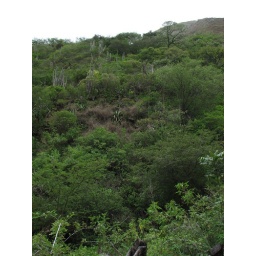
Cacti and deciduous trees in harmony. So strange to see desert plants mixed with jungle plants.